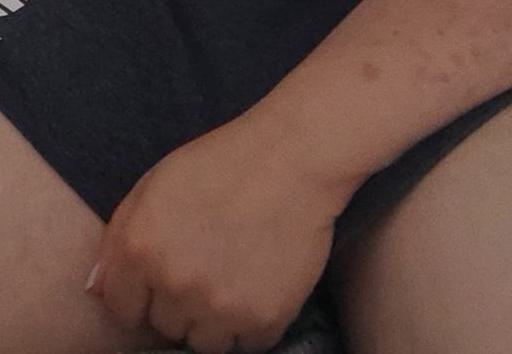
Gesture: no_gesture